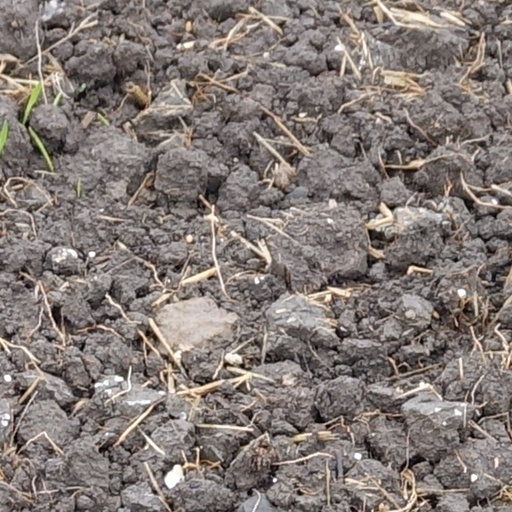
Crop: wheat